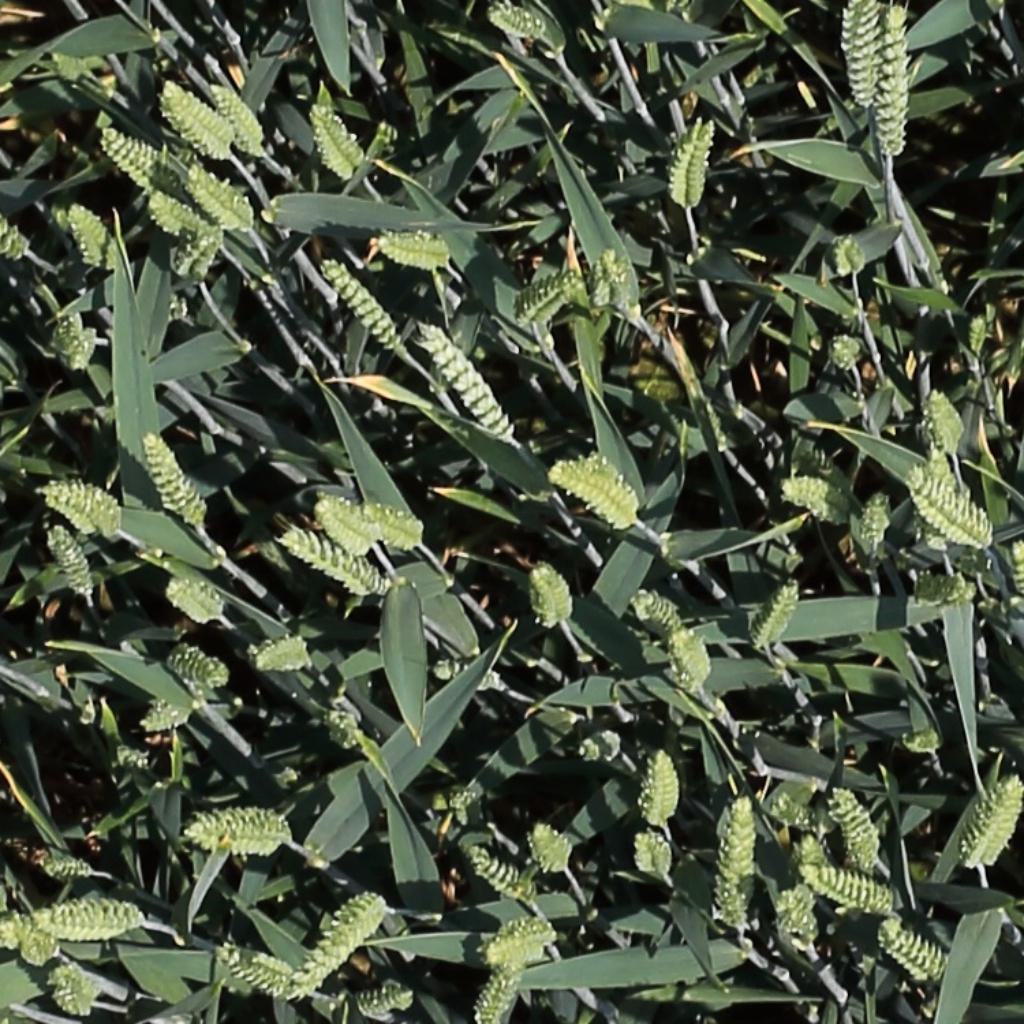
Country: Switzerland
Location: Usask
Wheat development stage: Filling